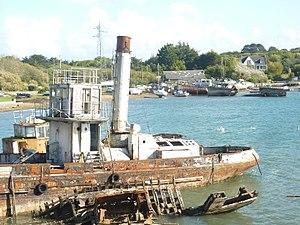
Épaves de bateaux dans l'anse de Rostellec
Crozon est une commune française du département du Finistère, en région Bretagne. Crozon comprenait 7 477 habitants au recensement de 2017.